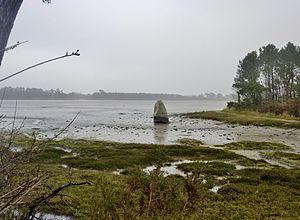
La Rivière de Pont-l'Abbé, partie maritime
Pont-l'Abbé [pɔ̃labe], Pont-'n-Abad en breton, est une commune du département du Finistère, dans la région Bretagne, en France. C'est la capitale du pays Bigouden.
Le menhir de Penglaouic est un menhir situé à Loctudy, en France.